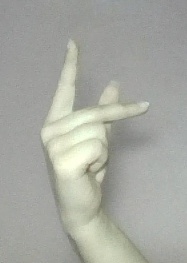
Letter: dha